Empress Qian

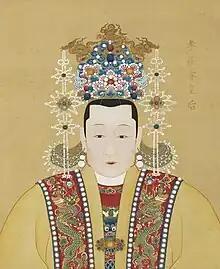

Empress Qian (1426 – 15 July 1468) was a Chinese empress consort during the Ming dynasty, married to Emperor Yingzong of Ming. She was addressed posthumously as Empress Xiaozhuangrui